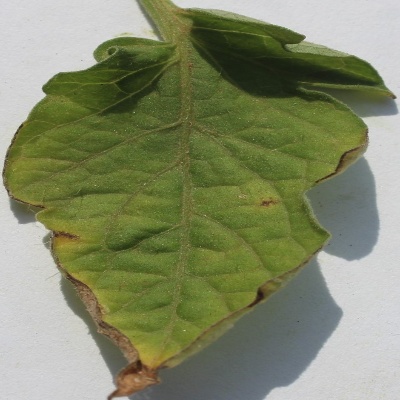
Crop: Tomato
Condition: leaf blight